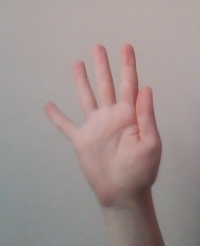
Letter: sheen